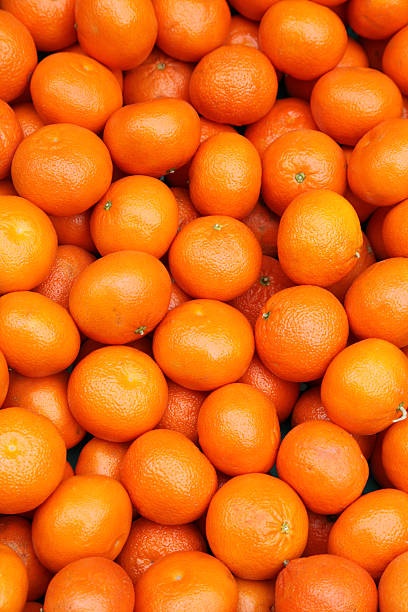
Label: mandarine